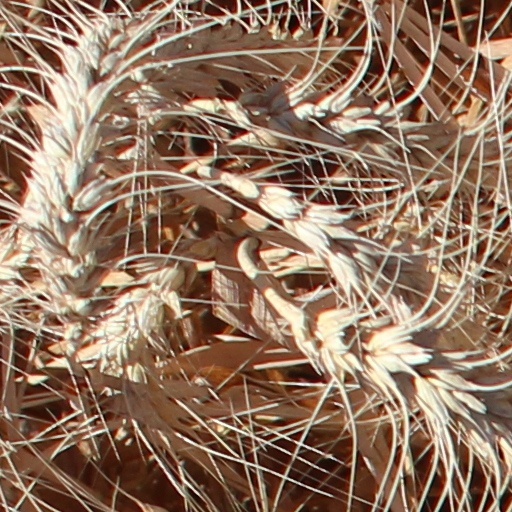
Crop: wheat